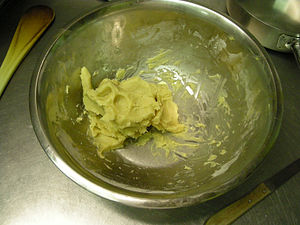
Smørbolle
Æltning af smørbolle
Smørbolle er lige dele smør og mel, som kan jævne sovser og retter. Den er velegnet til retter, der ikke tåler kraftig omrøring. I modsætning til det franske roux skal den ikke opvarmes før brug. En roux kan også laves af smør og andet fedtstof. Da smørbollen ikke farver, ligner resultatet den hvide grundsovs, bechamelsauce.